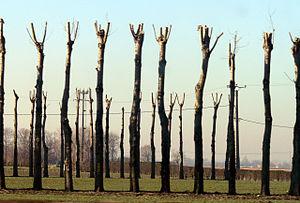
Arbres récemment émondés (émondage) , ici dans le nord de la France, en Flandre maritime.
L'émondage est une taille d'entretien courant qui consiste à supprimer les pousses herbacées, les jeunes rameaux ligneux et branches basses latérales d'un arbuste ou d'un arbre, et parfois raccourcir les branches de la cime. Cette taille, qui se pratique souvent sur des arbres isolés ou émergents du bocage, provoque souvent l'apparition de « gourmands » sur le tronc qui formeront de nouvelles branches qu'il faudra à nouveau couper.